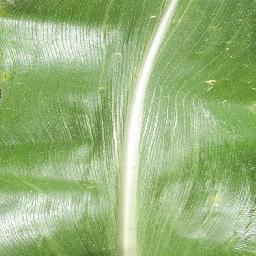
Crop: corn
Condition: (maize)_healthy